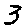
Label: 3